Bhushan Kumar

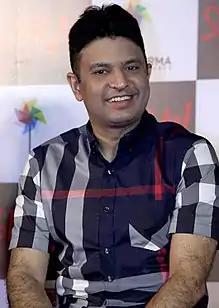
Kumar in 2018

Bhushan Kumar Dua (born 27 November 1977) is an Indian film producer and music producer. He is the chairman and managing director of Super Cassettes Industries Limited, also known as T-Series. He is known for his work in Bollywood.